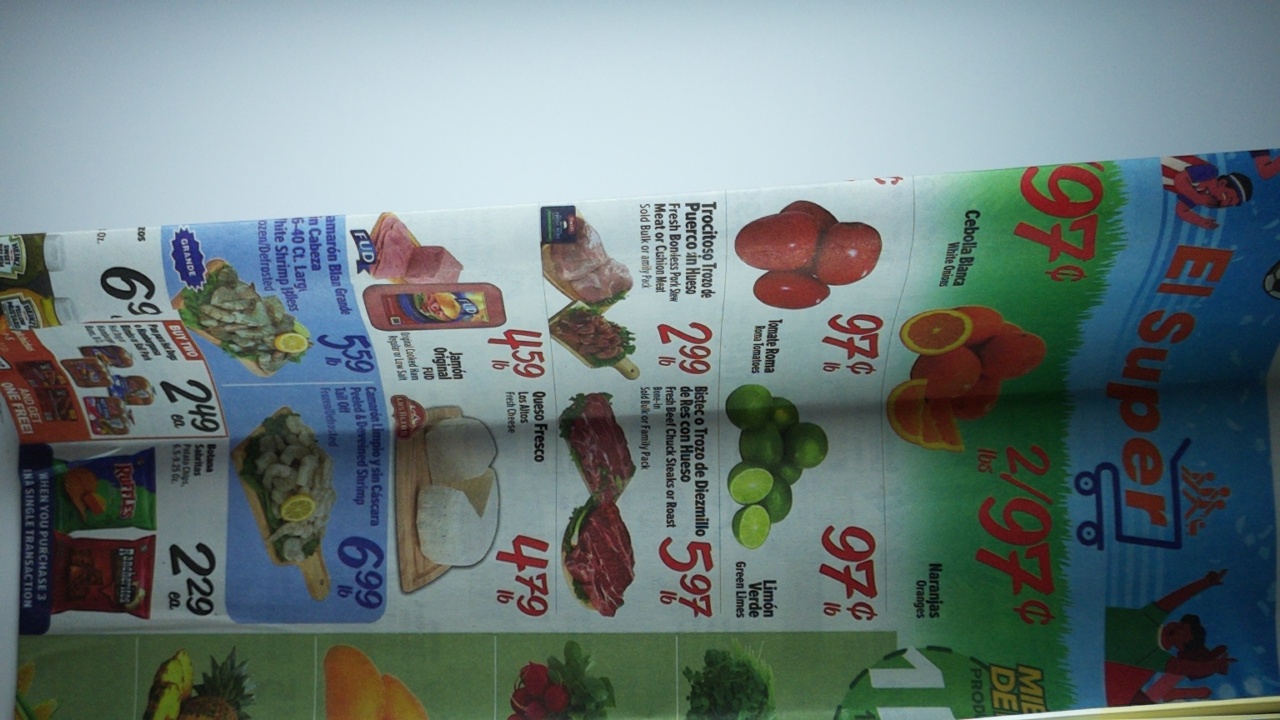
Label: recycle